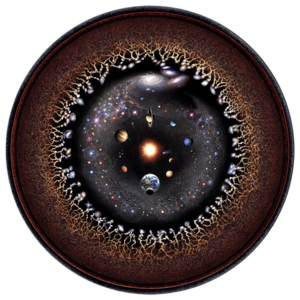
Représentation à l'échelle logarithmique de l'univers observable avec, au centre, le Système solaire, les planètes internes et externes, la ceinture de Kuiper, le nuage d'Oort, Alpha Centauri, le bras de Persée, la Voie lactée, Andromède et les galaxies proches, le réseau des structures à grande échelle, le fond diffus cosmologique et, à la périphérie, le plasma invisible du Big Bang. Suomi: Logaritmisessa mittakaavassa oleva taiteilijan näkemys havaittavasta maailmankaikkeudesta
L'Univers observable est un terme utilisé en cosmologie pour décrire la partie visible de notre Univers. Par définition, c'est une boule dont la limite est située à l'horizon cosmologique, et dont la Terre constitue le centre. C'est donc une notion relative, et d'autres observateurs situés ailleurs dans l'Univers n'auront pas la même boule observable.